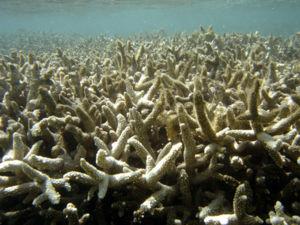
Le blanchissement des coraux, blanchiment du corail, ou blanchissement corallien est un phénomène de dépérissement des coraux, qui se traduit par une décoloration de l’animal à la suite de l’expulsion des zooxanthelles symbiotiques ou en raison de la perte de pigmentation des algues. Quand le corail subit un blanchiment, cela ne veut pas dire qu'il meurt. Les coraux ont la capacité d'y survivre mais ils deviennent beaucoup plus vulnérables au moindre stress. Ils ont une certaine résistance aux fluctuations environnementales normales de la température, qui est un des facteurs causant un stress important. Ce phénomène qui semble en augmentation régulière dans les océans peut conduire — par insuffisance en apports nutritifs — à la mort du corail sur de vastes surfaces.
Le terme corail désigne dans le langage courant des animaux fixés appartenant à plusieurs taxons distincts de la classe des Anthozoaires, caractérisés par un exosquelette calcaire ou protéinique. Les coraux vivent généralement en colonies appelées « polypes » et formant des « superorganismes ». Chaque polype sécrète son propre exosquelette et forme ainsi un « squelette colonial » plus important et durable, dont la forme est propre à l'espèce. Les coraux durs, « constructeurs de récifs », ont formé par accumulation de ces squelettes durs des récifs coralliens dont certains sont devenus les plus grandes structures complexes connues créées par des organismes vivants.
Lac Léman
Les poissons-clowns, ou Amphiprioninae, sont une sous-famille de poissons appartenant à la famille des pomacentridés. Elle contient trente espèces, une seule classée dans le genre Premnas, les autres faisant partie du genre Amphiprion. Ce sont des poissons d'une dizaine de centimètres dans les tons d'orange et de noir. Certaines espèces présentent des bandes ou des barres blanches. Ils fréquentent les lagons et les récifs coralliens du bassin Indo-Pacifique et de la mer Rouge où ils se nourrissent généralement de copépodes et de larves de tuniciers.
Cette page a pour objet de présenter un arbre phylogénétique des Metazoa, c'est-à-dire un cladogramme mettant en lumière les relations de parenté existant entre leurs différents groupes, telles que les dernières analyses reconnues les proposent. Ce n'est qu'une possibilité, et les principaux débats qui subsistent au sein de la communauté scientifique sont brièvement présentés ci-dessous, avant la bibliographie.
Un récif corallien ou barrière de corail est une structure naturelle bioconstruite à l'origine de laquelle sont essentiellement les coraux. La plus grande de ces formations, la grande barrière de corail, au large des côtes australiennes, s'étend sur quelque 2 000 km et est visible depuis l'espace. La Nouvelle-Calédonie abrite, quant à elle, le deuxième ensemble corallien de la planète et la plus longue barrière récifale continue avec ses 1 600 km. La barrière de corail du Belize est la plus longue de l'hémisphère nord ; ce récif est moins important que celui de la grande barrière de corail australienne, mais son écosystème est tout aussi foisonnant : 500 espèces de poissons, 65 sortes de coraux...
Au sens large, un puits de carbone ou puits CO₂ est un réservoir qui absorbe du carbone en circulation dans la biosphère. Ce carbone est alors piégé dans de la matière vivante puis par la suite plus ou moins durablement séquestré dans de la matière organique morte ou dans une roche « biogénique ». En contribuant à diminuer la quantité de CO₂ atmosphérique, les puits de carbone influent sur le climat planétaire et donc sur toutes les composantes de l'environnement qui dépendent du climat.
Cette page a pour objet de présenter un arbre phylogénétique des Dinoflagellata lato sensu, c'est-à-dire un cladogramme mettant en lumière les relations de parenté existant entre leurs différents groupes, telles que les dernières analyses reconnues les proposent. Ce n'est qu'une possibilité, et les principaux débats qui subsistent au sein de la communauté scientifique sont brièvement présentés ci-dessous, avant la bibliographie.
La plongée sous-marine est une activité consistant à rester sous l'eau marine soit en apnée dans le cas de la plongée libre, soit en respirant à l'aide d'un narguilé ou le plus souvent en s'équipant d'une bouteille de plongée dans le cas de la plongée en scaphandre autonome.
Les récifs sont globalement touchés par des phénomènes liés aux changements climatiques induits par le réchauffement global de la planète.